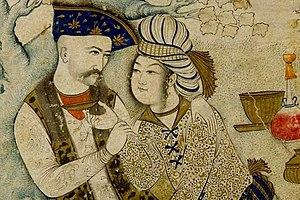
Le chah Abbas enlaçant un jeune page (détail, 1627)
Mohammad Kassim Tabrizi, en persan : محمد قاسم, né vers 1575 à Ispahan et mort en 1659 à Ispahan est un peintre de miniatures persanes.